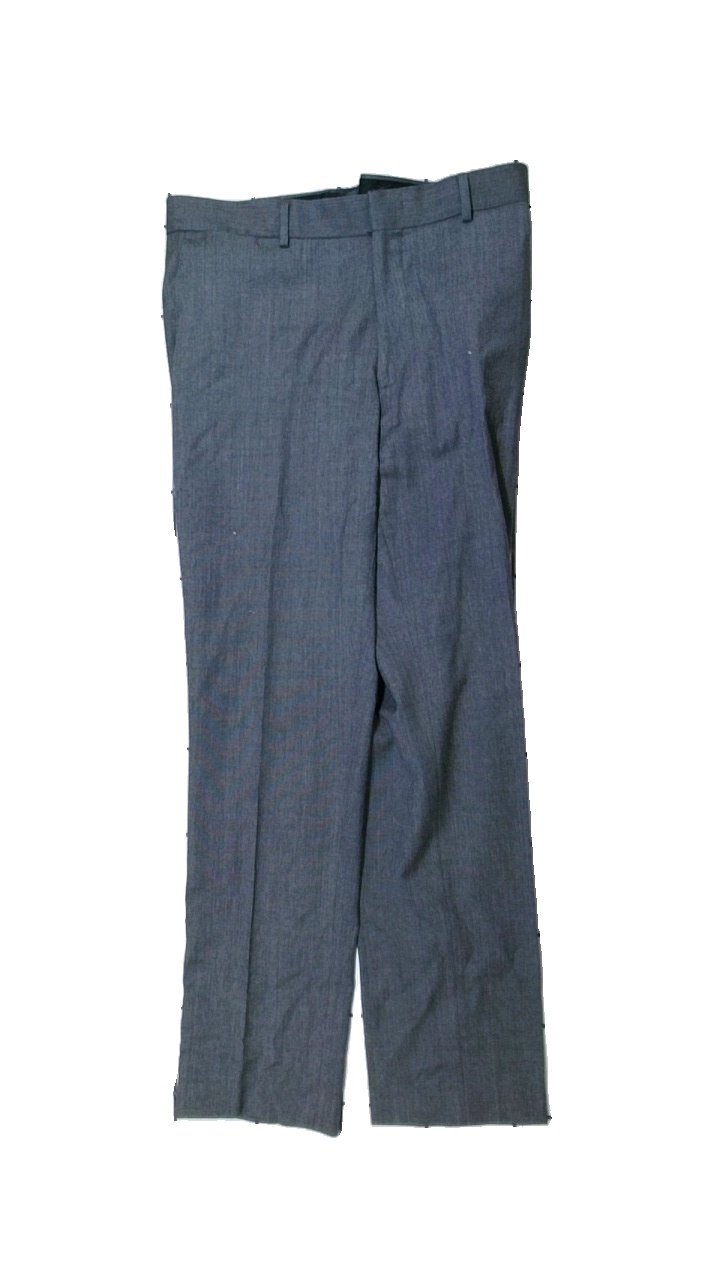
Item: Trousers (Ladies)
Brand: H&m
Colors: Grey
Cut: Regular
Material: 58% wool, 42% polyester
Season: All
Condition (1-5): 3
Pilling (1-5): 2
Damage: Stained knee
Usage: Export
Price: <50